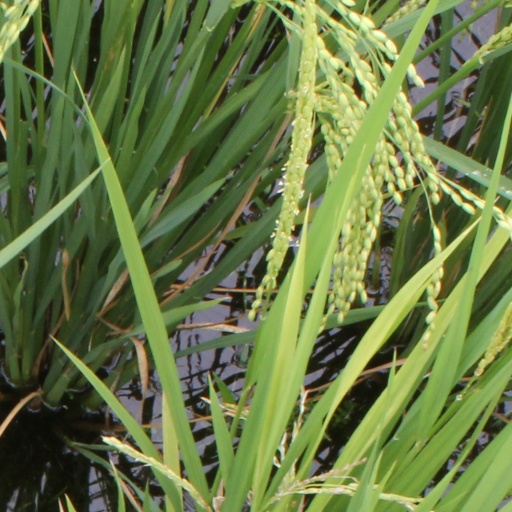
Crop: rice